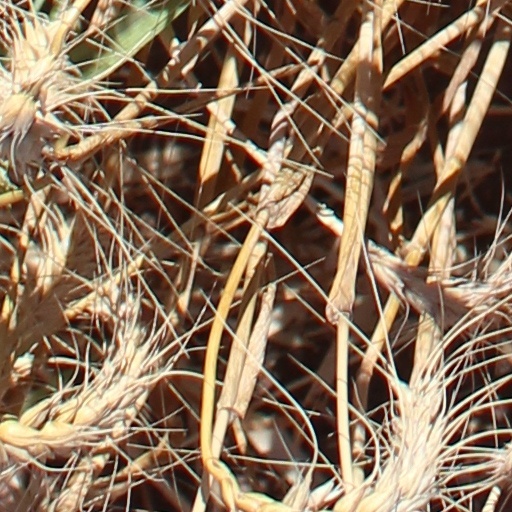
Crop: wheat